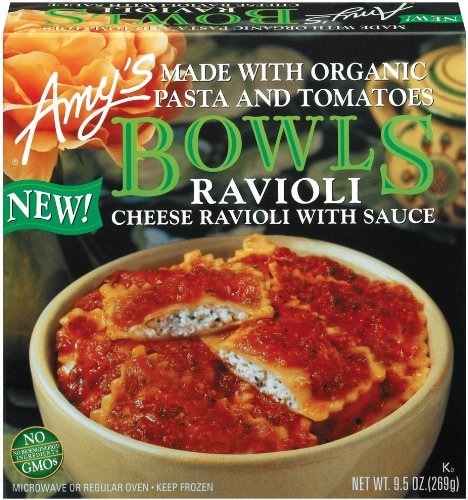
Item Name: Amy's Ravioli Bowl, Organic, 9.5-Ounce Boxes (Pack of 12)
Value: 114.0
Unit: Ounce

Price: 6.74